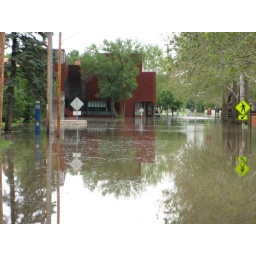
Art building on left, there is a street here but under water